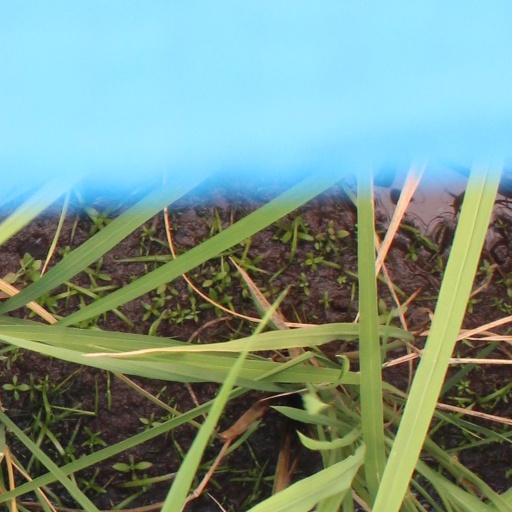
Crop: rice